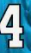
Number: 4